List of Hot Country Singles & Tracks number ones of 1992

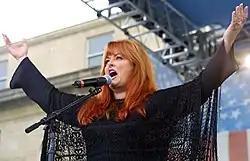
Wynonna spent eight weeks at number one in 1992.

Hot Country Songs is a chart that ranks the top-performing country music songs in the United States, published by "Billboard" magazine. In 1992, 25 different songs topped the chart, then published under the title Hot Country Singles & Tracks, in 52 issues of the magazine, based on weekly airplay data from country music radio stations compiled by Nielsen Broadcast Data Systems.